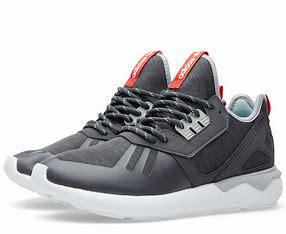
Brand: Adidas
Model: Tubular Runner